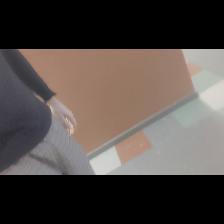
Label: Human